Zgornje Jezersko

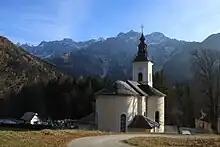
St Oswald's Church

There are three churches in the settlement. Two of them, including the parish church, are dedicated to Saint Oswald. The older one, a chapel of ease above the village, was built around 1320. The larger 19th-century church is on the northern outskirts of the main settlement.